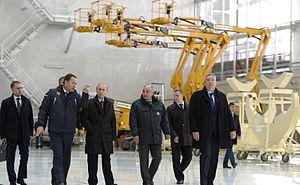
Le cosmodrome Vostotchny est une base de lancement russe, qui se trouve dans l'oblast de l'Amour au sud-est de la Sibérie près de la petite ville de Tsiolkovski. La construction de cette nouvelle base de lancement a été décidée pour réduire la dépendance de la Russie vis-à-vis du cosmodrome de Baïkonour qui présente l'inconvénient de se situer au Kazakhstan depuis l'éclatement de l'Union soviétique. Le projet est poussé par le président russe Vladimir Poutine car il contribue au décollage économique d'une région peu peuplée et proche d'une Chine dynamique et de plus en plus influente. Les déboires du programme spatial russe et les problèmes économiques du pays aboutissent à une révision à la baisse des objectifs du projet et à un étalement de son calendrier. La construction du premier complexe de lancement destiné aux fusées Soyouz, démarrée en 2010, s'est achevée en 2015 et pour l'instant cinq lancements ont été effectués d'avril 2016 à juillet 2019, dont un échec. La construction d'un second pas de tir destiné aux fusées Angara doit s'achever en 2021.